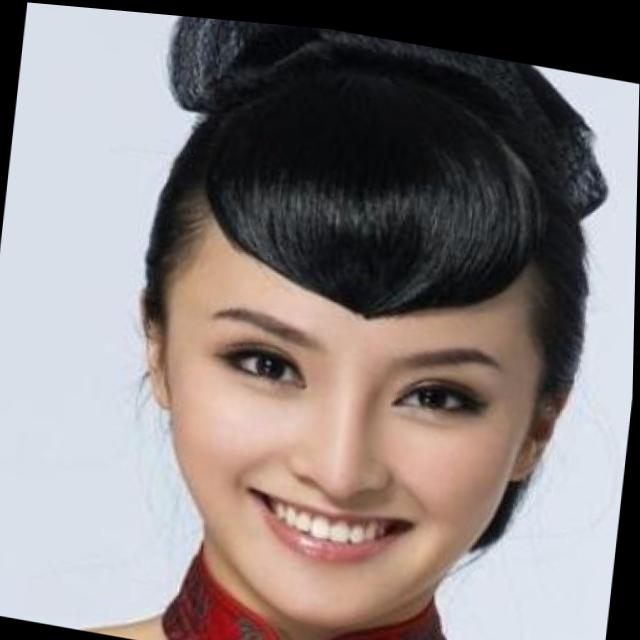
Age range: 21-44